Ubuntu version history

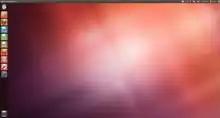
Ubuntu 12.04 LTS desktop

The naming of Ubuntu 11.10 ("Oneiric Ocelot") was announced on 7 March 2011 by Mark Shuttleworth. He explained that Oneiric means "dreamy". Ubuntu 11.10 was released on 13 October 2011. It is Canonical's 15th release of Ubuntu. Support ended on 9 May 2013.